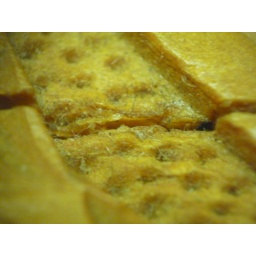
A crack in a wooden plate